Dissay

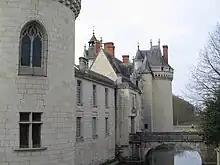
Castle

Human settlement in the territory of Dissay dates back millennia: a single grave in Poitou-Charentes dates back to 4300 BC. Gallo-Roman houses spring up along the Roman road that links Saintes to Poitiers Tours. The territory of Dissay is arranged like an axis, with this road as one of the lines. Tradition maintains the "Roman road" as a recurring term for that road.